Sunshine Becomes You

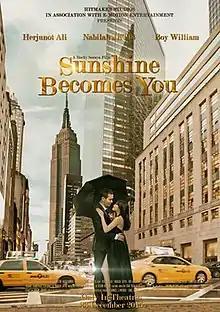
Film poster

Sunshine Becomes You is a 2015 Indonesian romance film directed by Rocky Soraya and based on Sunshine Becomes You (book) by . The film was about love story of a pianist named Alex Hirano and a ballerina named Mia Clark. Shooting location was on New York City, United States.